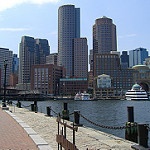
Label: non_damage_buildings_street